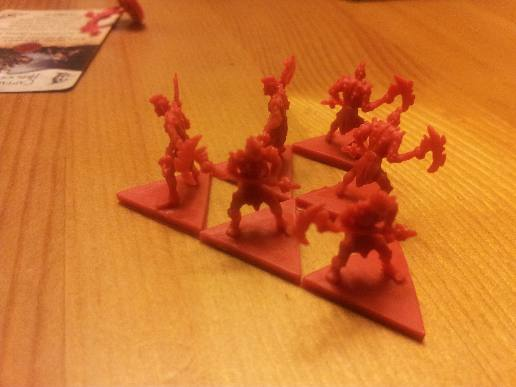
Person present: No